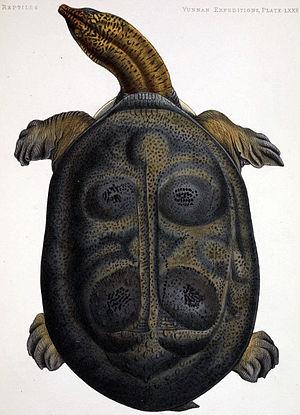
Nilssonia formosa est une espèce de tortues de la famille des Trionychidae.